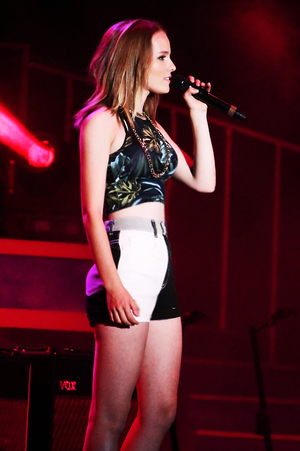
Bridgit Mendler est une actrice, chanteuse, auteure-compositrice-interprète et musicienne américaine née le 18 décembre 1992 à Washington.